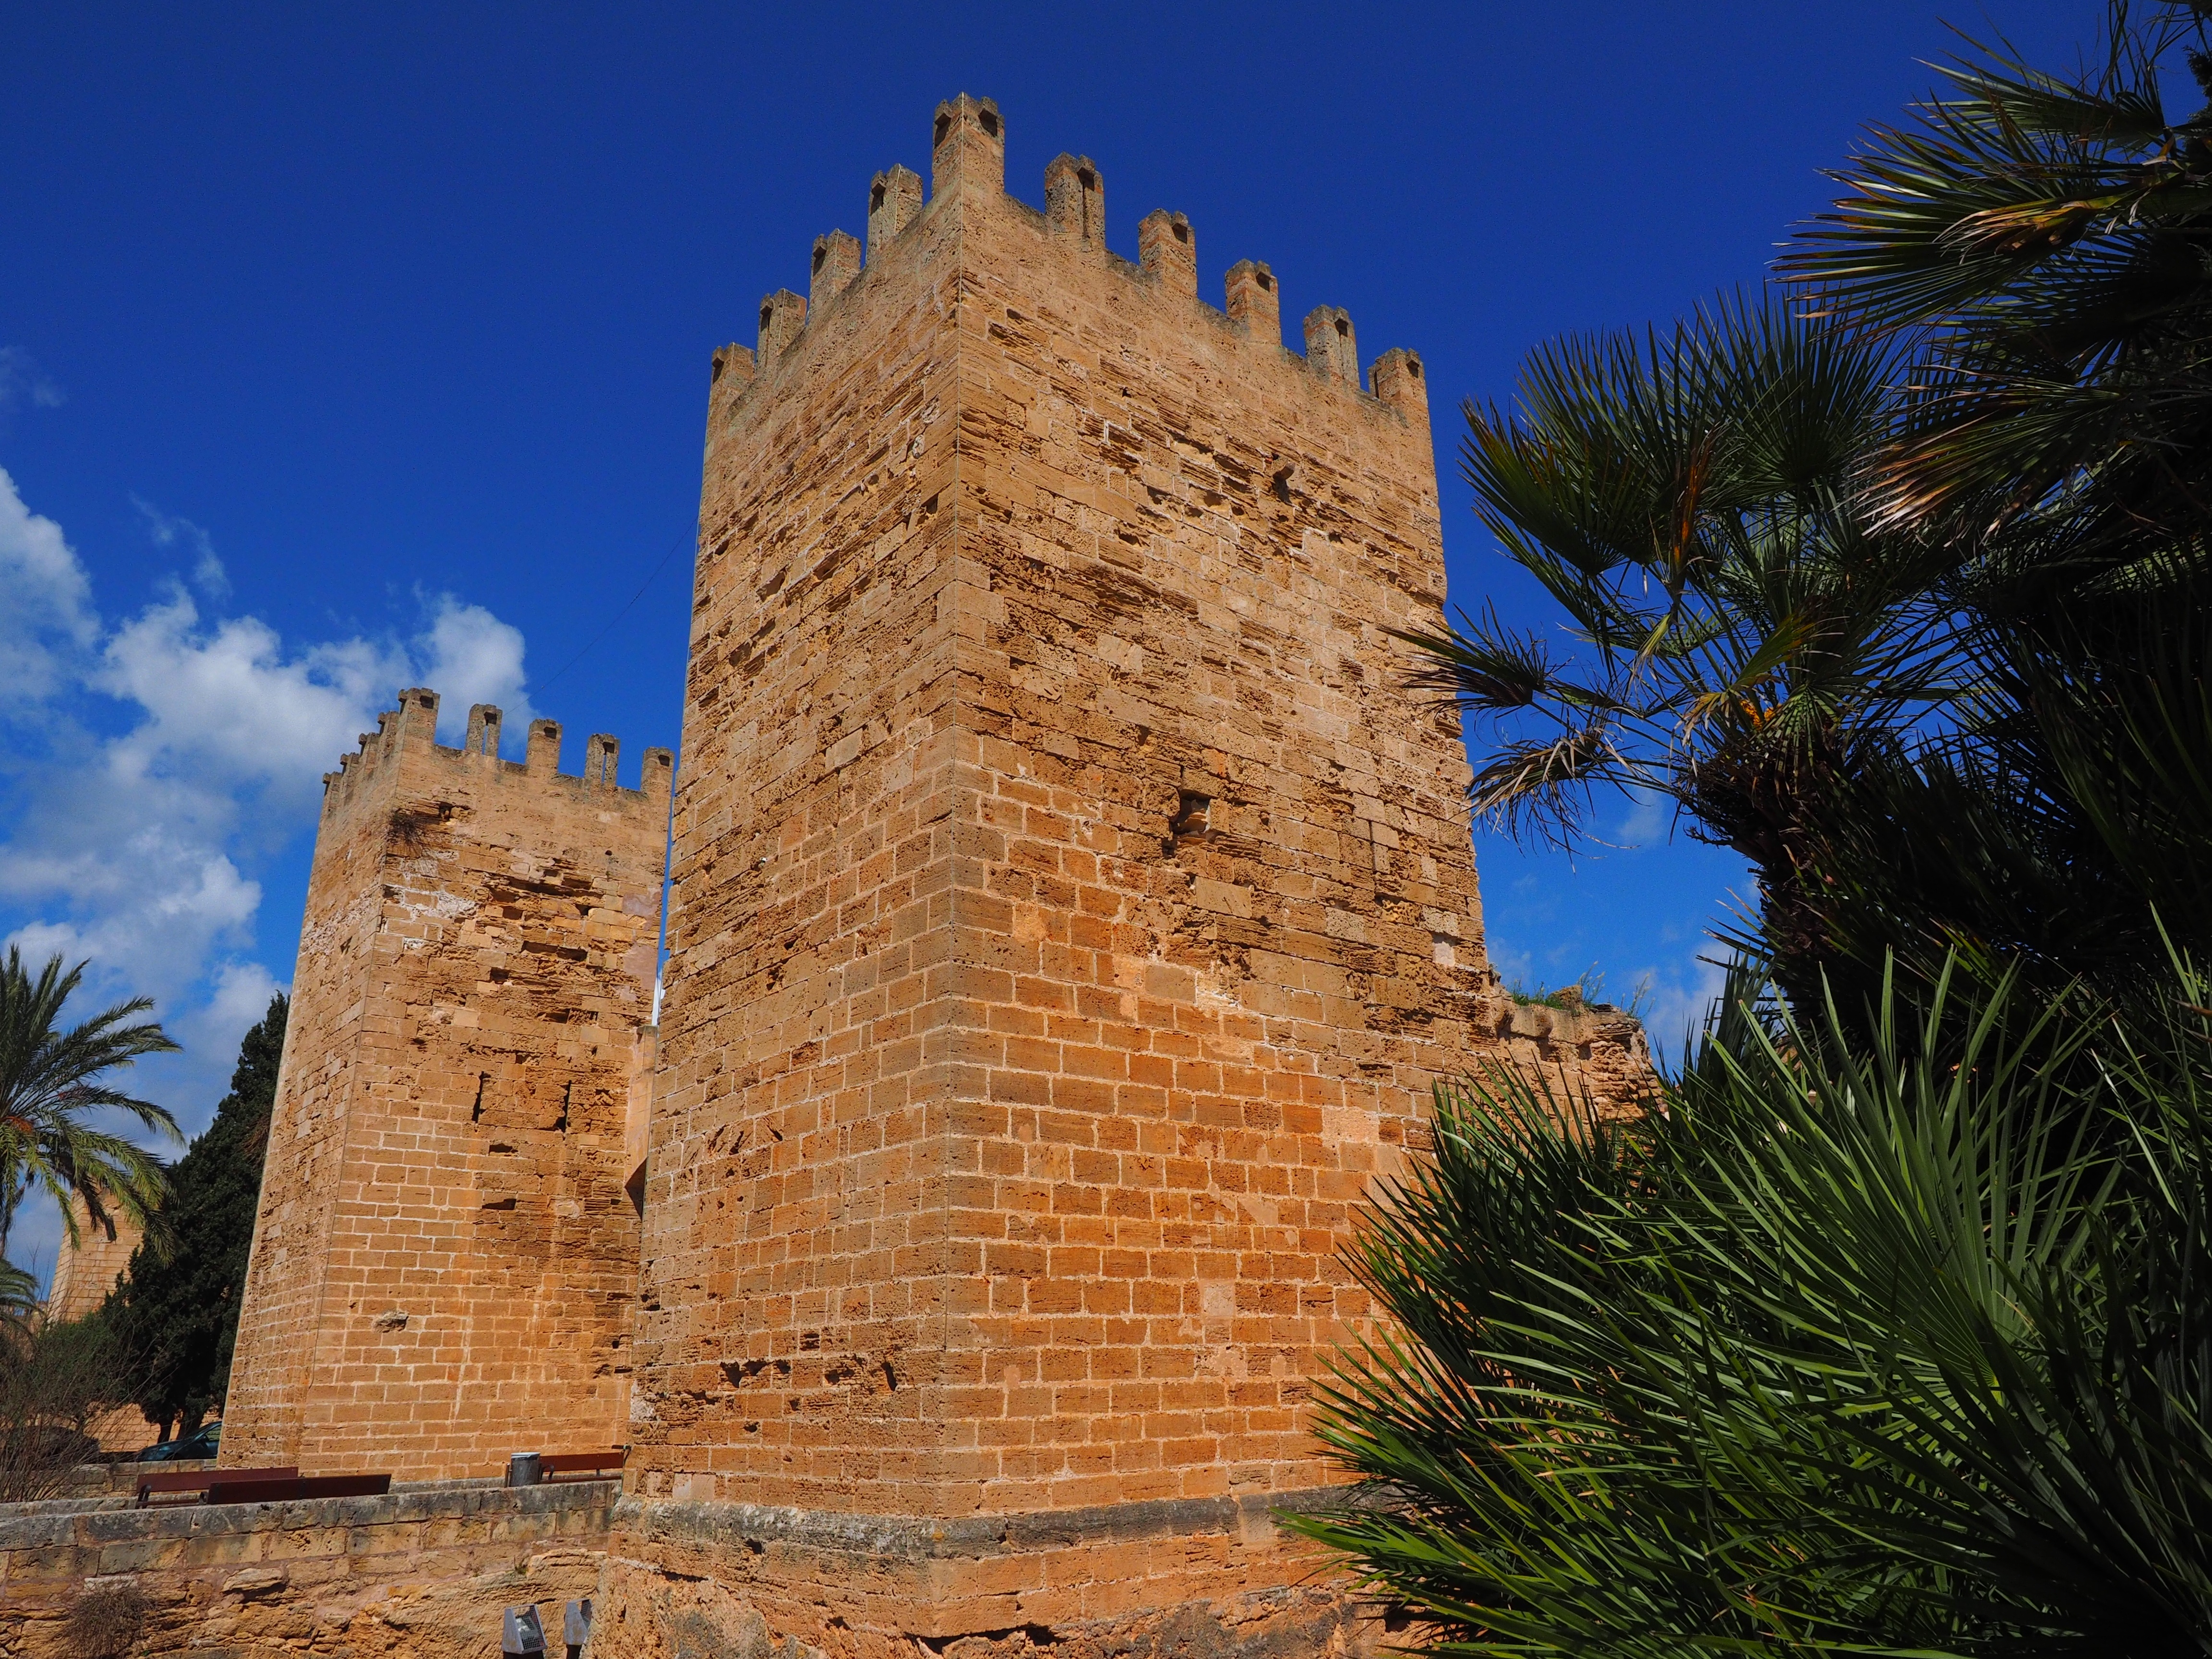
building, wall, vacation, tower, landmark, ruins, mallorca, city gate, city wall, defensive tower, archaeological site, balearic islands spain, alcudia, porta de sant sebastia, porta de mallorca, comarca, raiguer, center of power